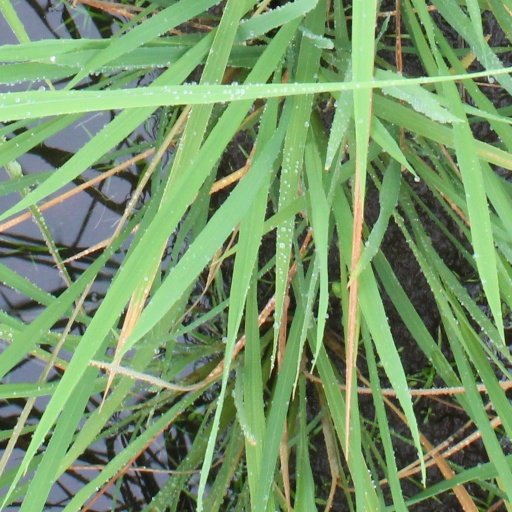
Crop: rice